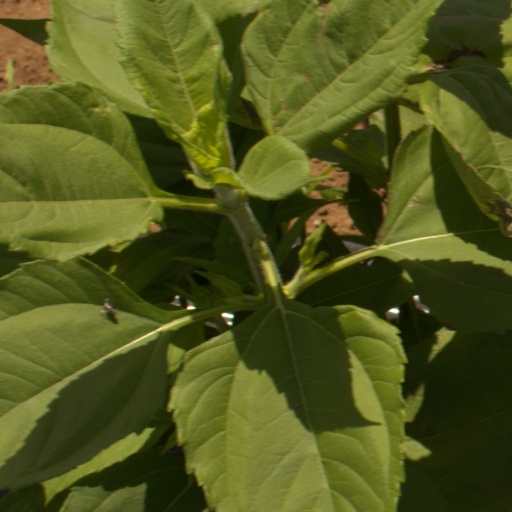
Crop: Jerusalem artichoke